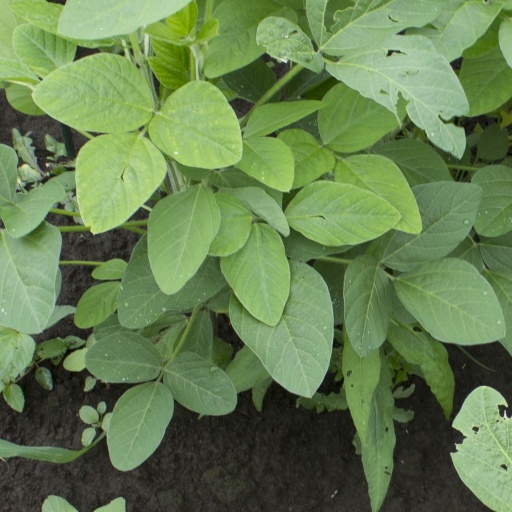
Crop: soybean